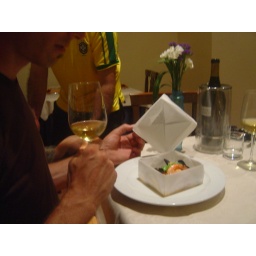
firenze - belcore - fish in a box